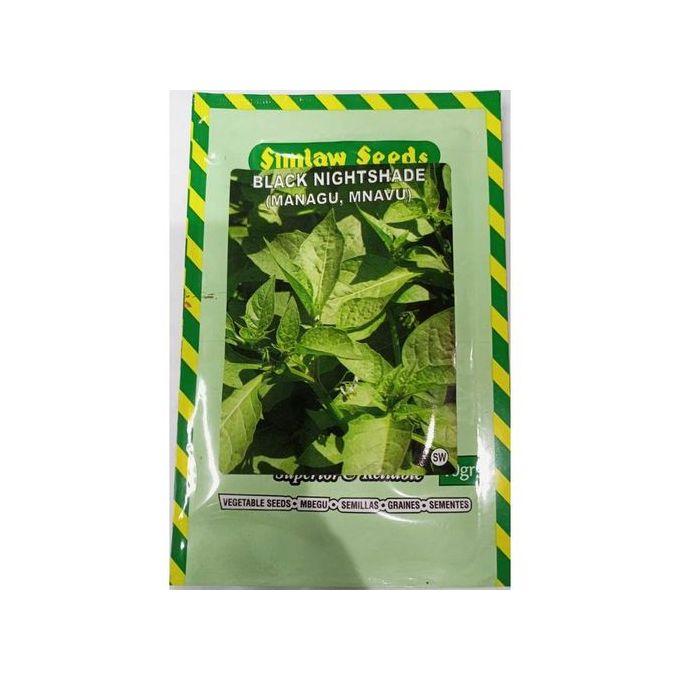
Mandhari asili yenye mvuto wa kipekee ukijumuisha milima iliyofunikwa na nyasi za kijani kibichi miti na vichaka vilivyotapakaa kwa upana, na anga ya samawati yenye mawimbi meupe yanayoashiria hali ya hewa tulivu, madhari hii inaonyesha uzuri wa mazingira asili yanayozungukwa na shughuli za kibinadamu ikitoa hisia ya utulivu hewa safi na uhusiano wa karibu wa mazingira.